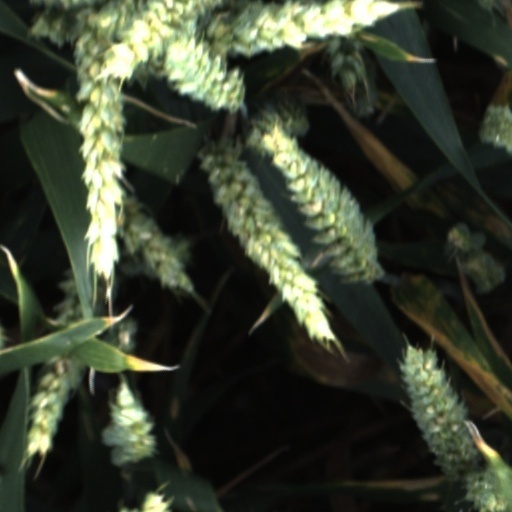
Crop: wheat